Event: Ecuador Earthquake
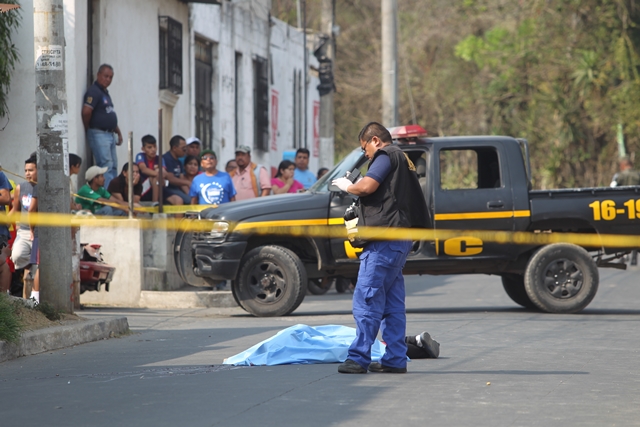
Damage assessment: no_damage